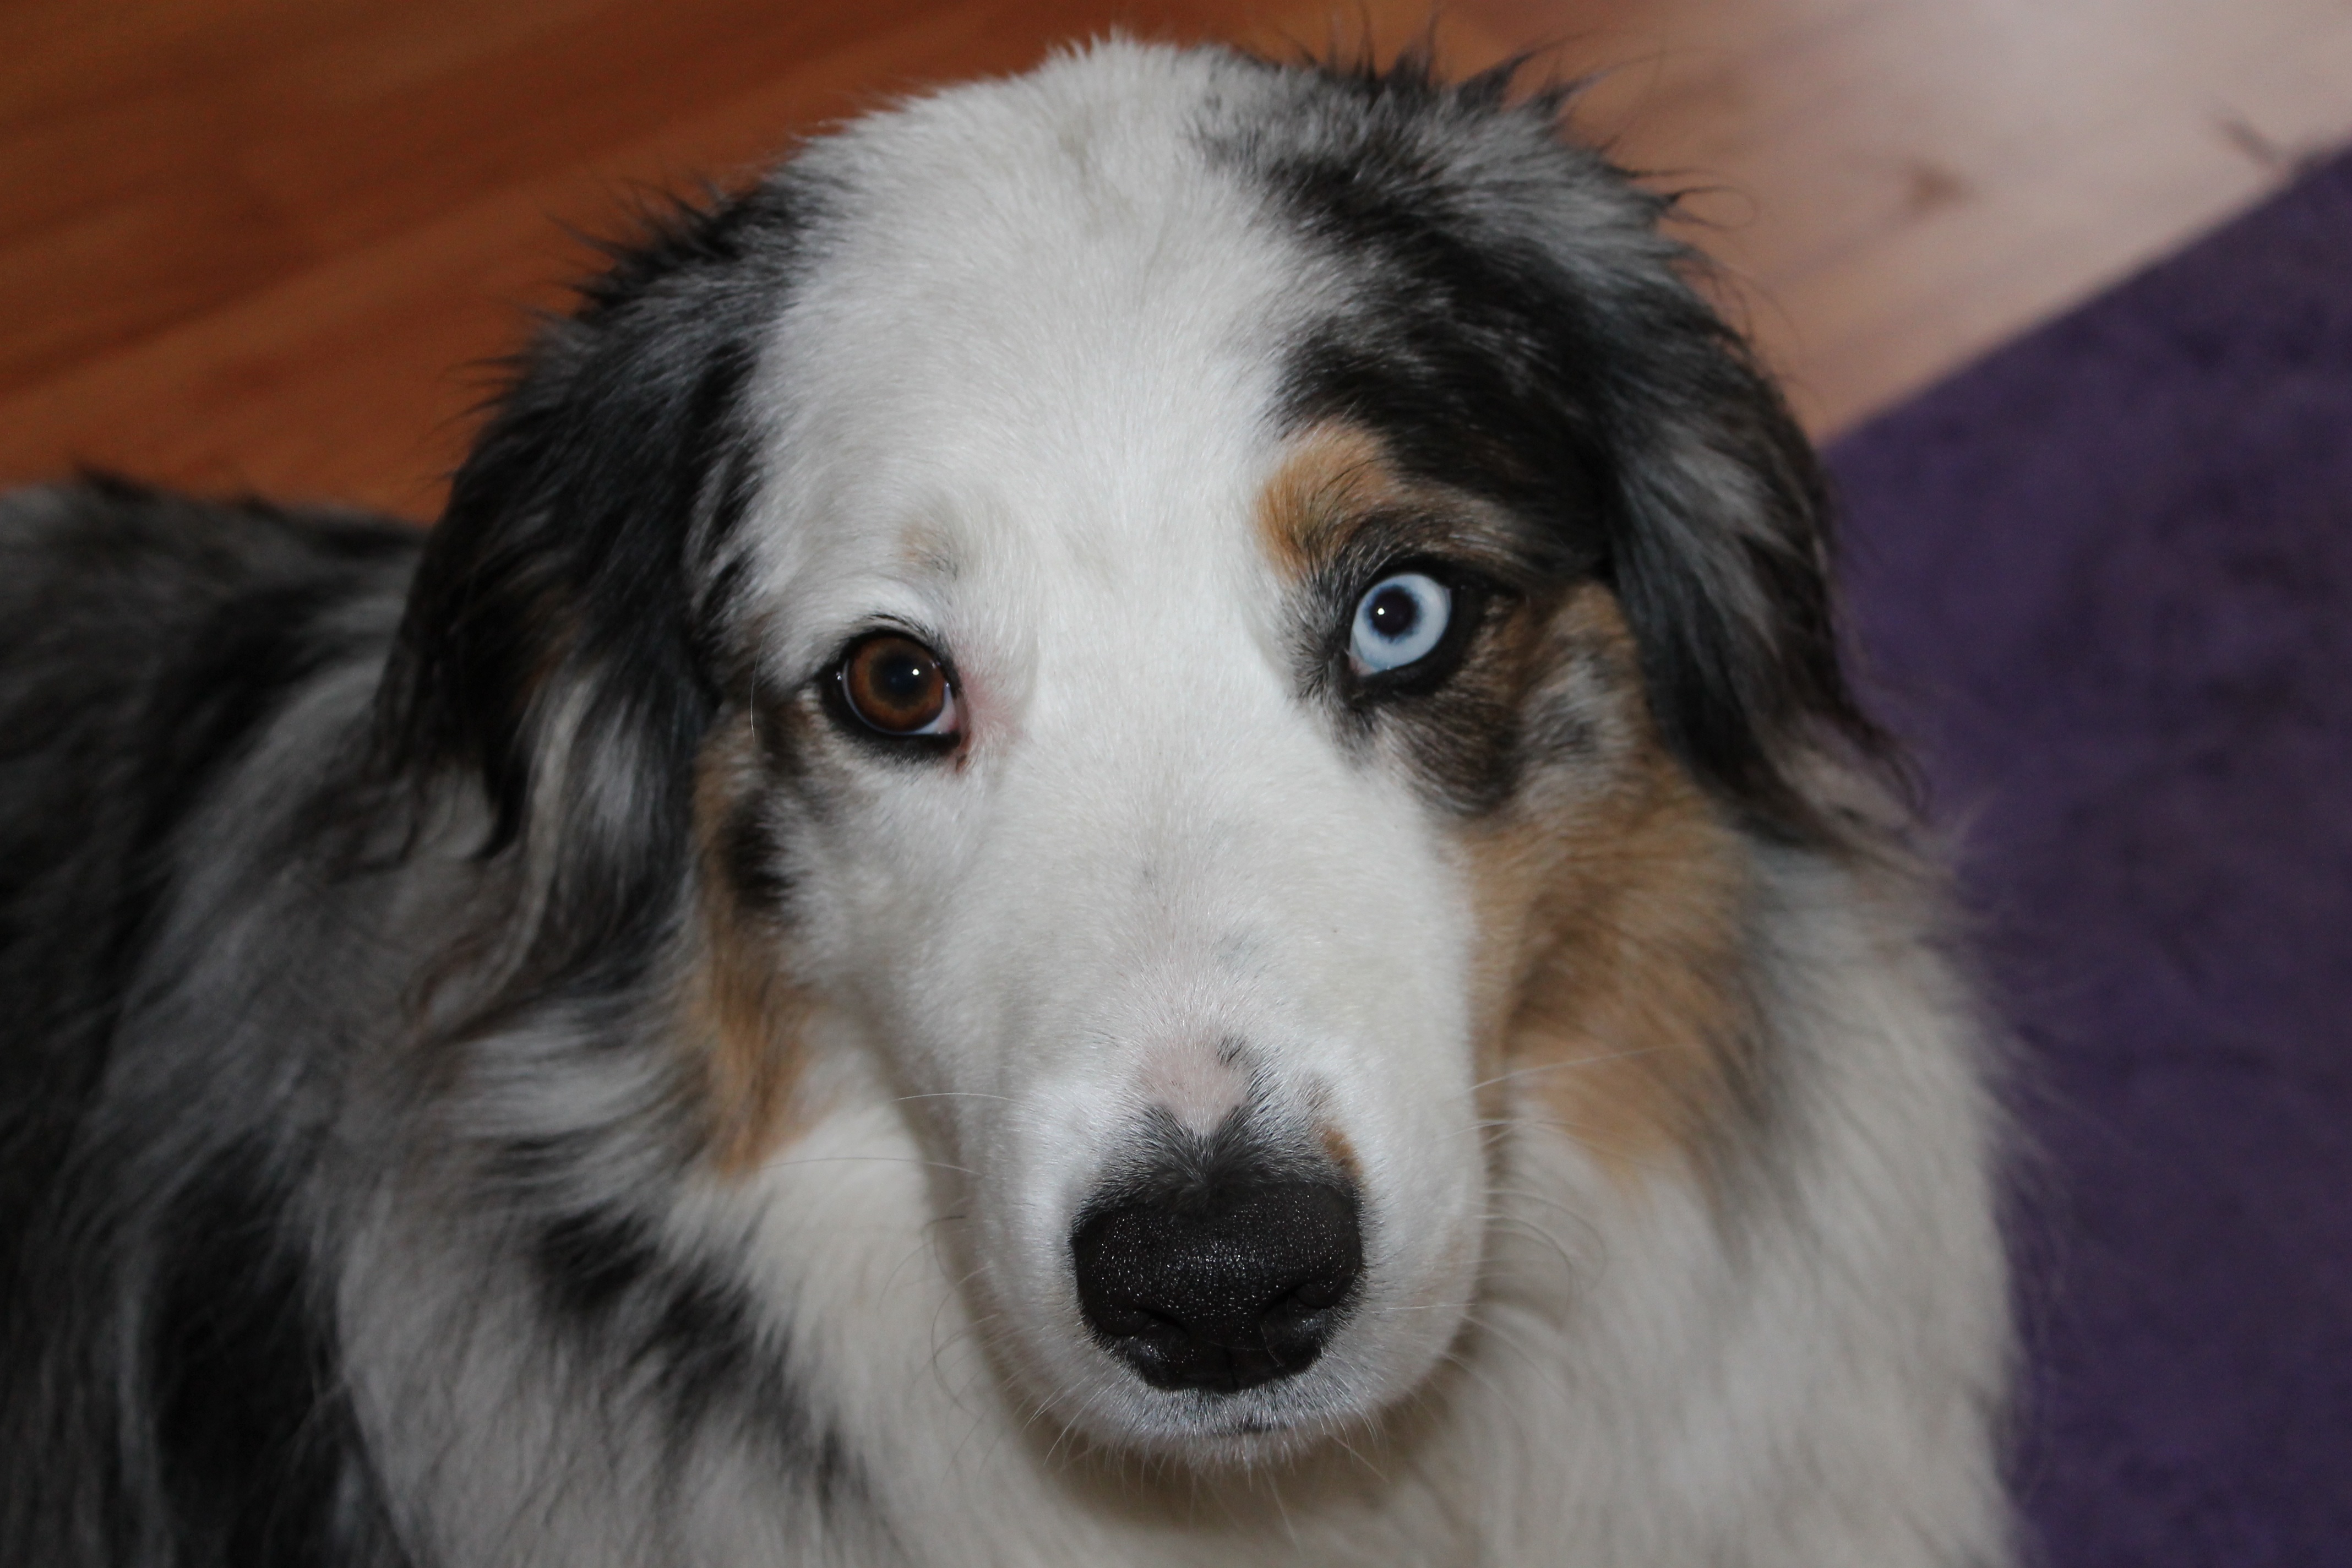
view, dog, animal, collie, pet, mammal, friend, eyes, affection, vertebrate, good, luck, dog breed, companion, vigilant, australian shepherd, dog eyes, dog like mammal, carnivoran, miniature australian shepherd, rough collie, scotch collie, english shepherd, australian sheperd